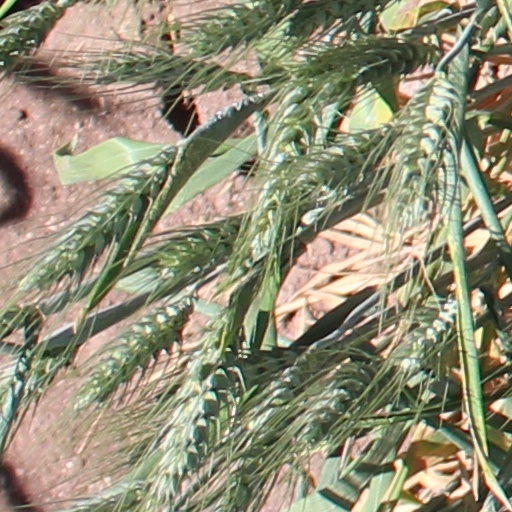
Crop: wheat